Kathy Lueders

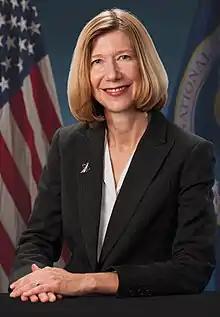
Kathryn (Kathy) Lueders NASA Portrait (2014)

Kathryn Lueders (pronounced "Looders") is an American engineer and business manager. Lueders has led NASA's human spaceflight program as the Associate Administrator of the Human Exploration and Operations (HEO) Mission Directorate. She became the first woman to head human spaceflight. She was the program manager for NASA's Commercial Crew Program and oversaw the return of human spaceflight capabilities to NASA. She currently works at SpaceX as Starbase General Manager.